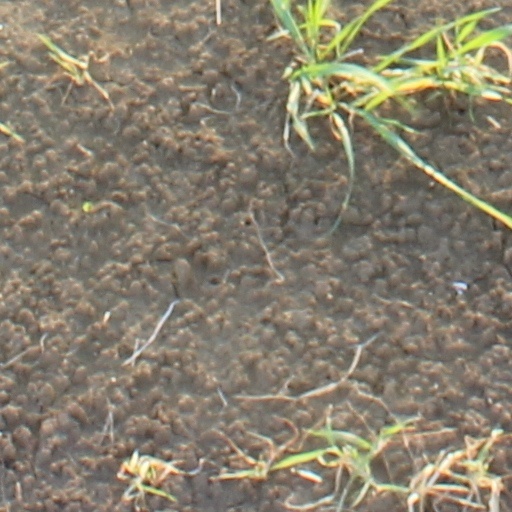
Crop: wheat